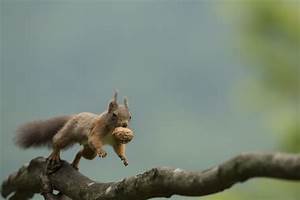
Label: scoiattolo